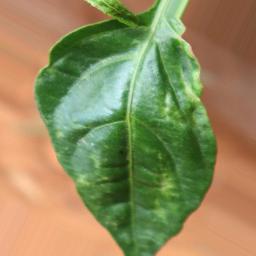
Label: mites_and_trips